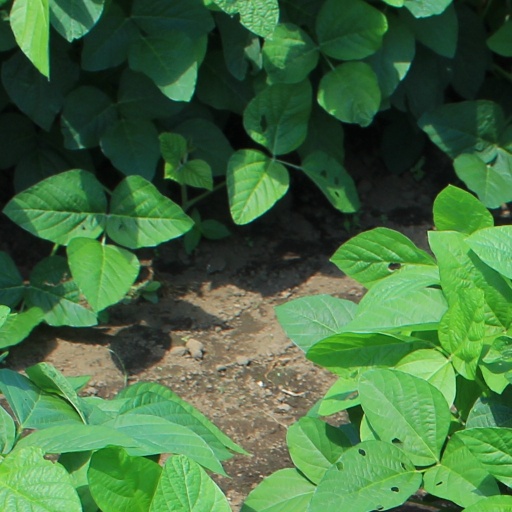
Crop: soybean